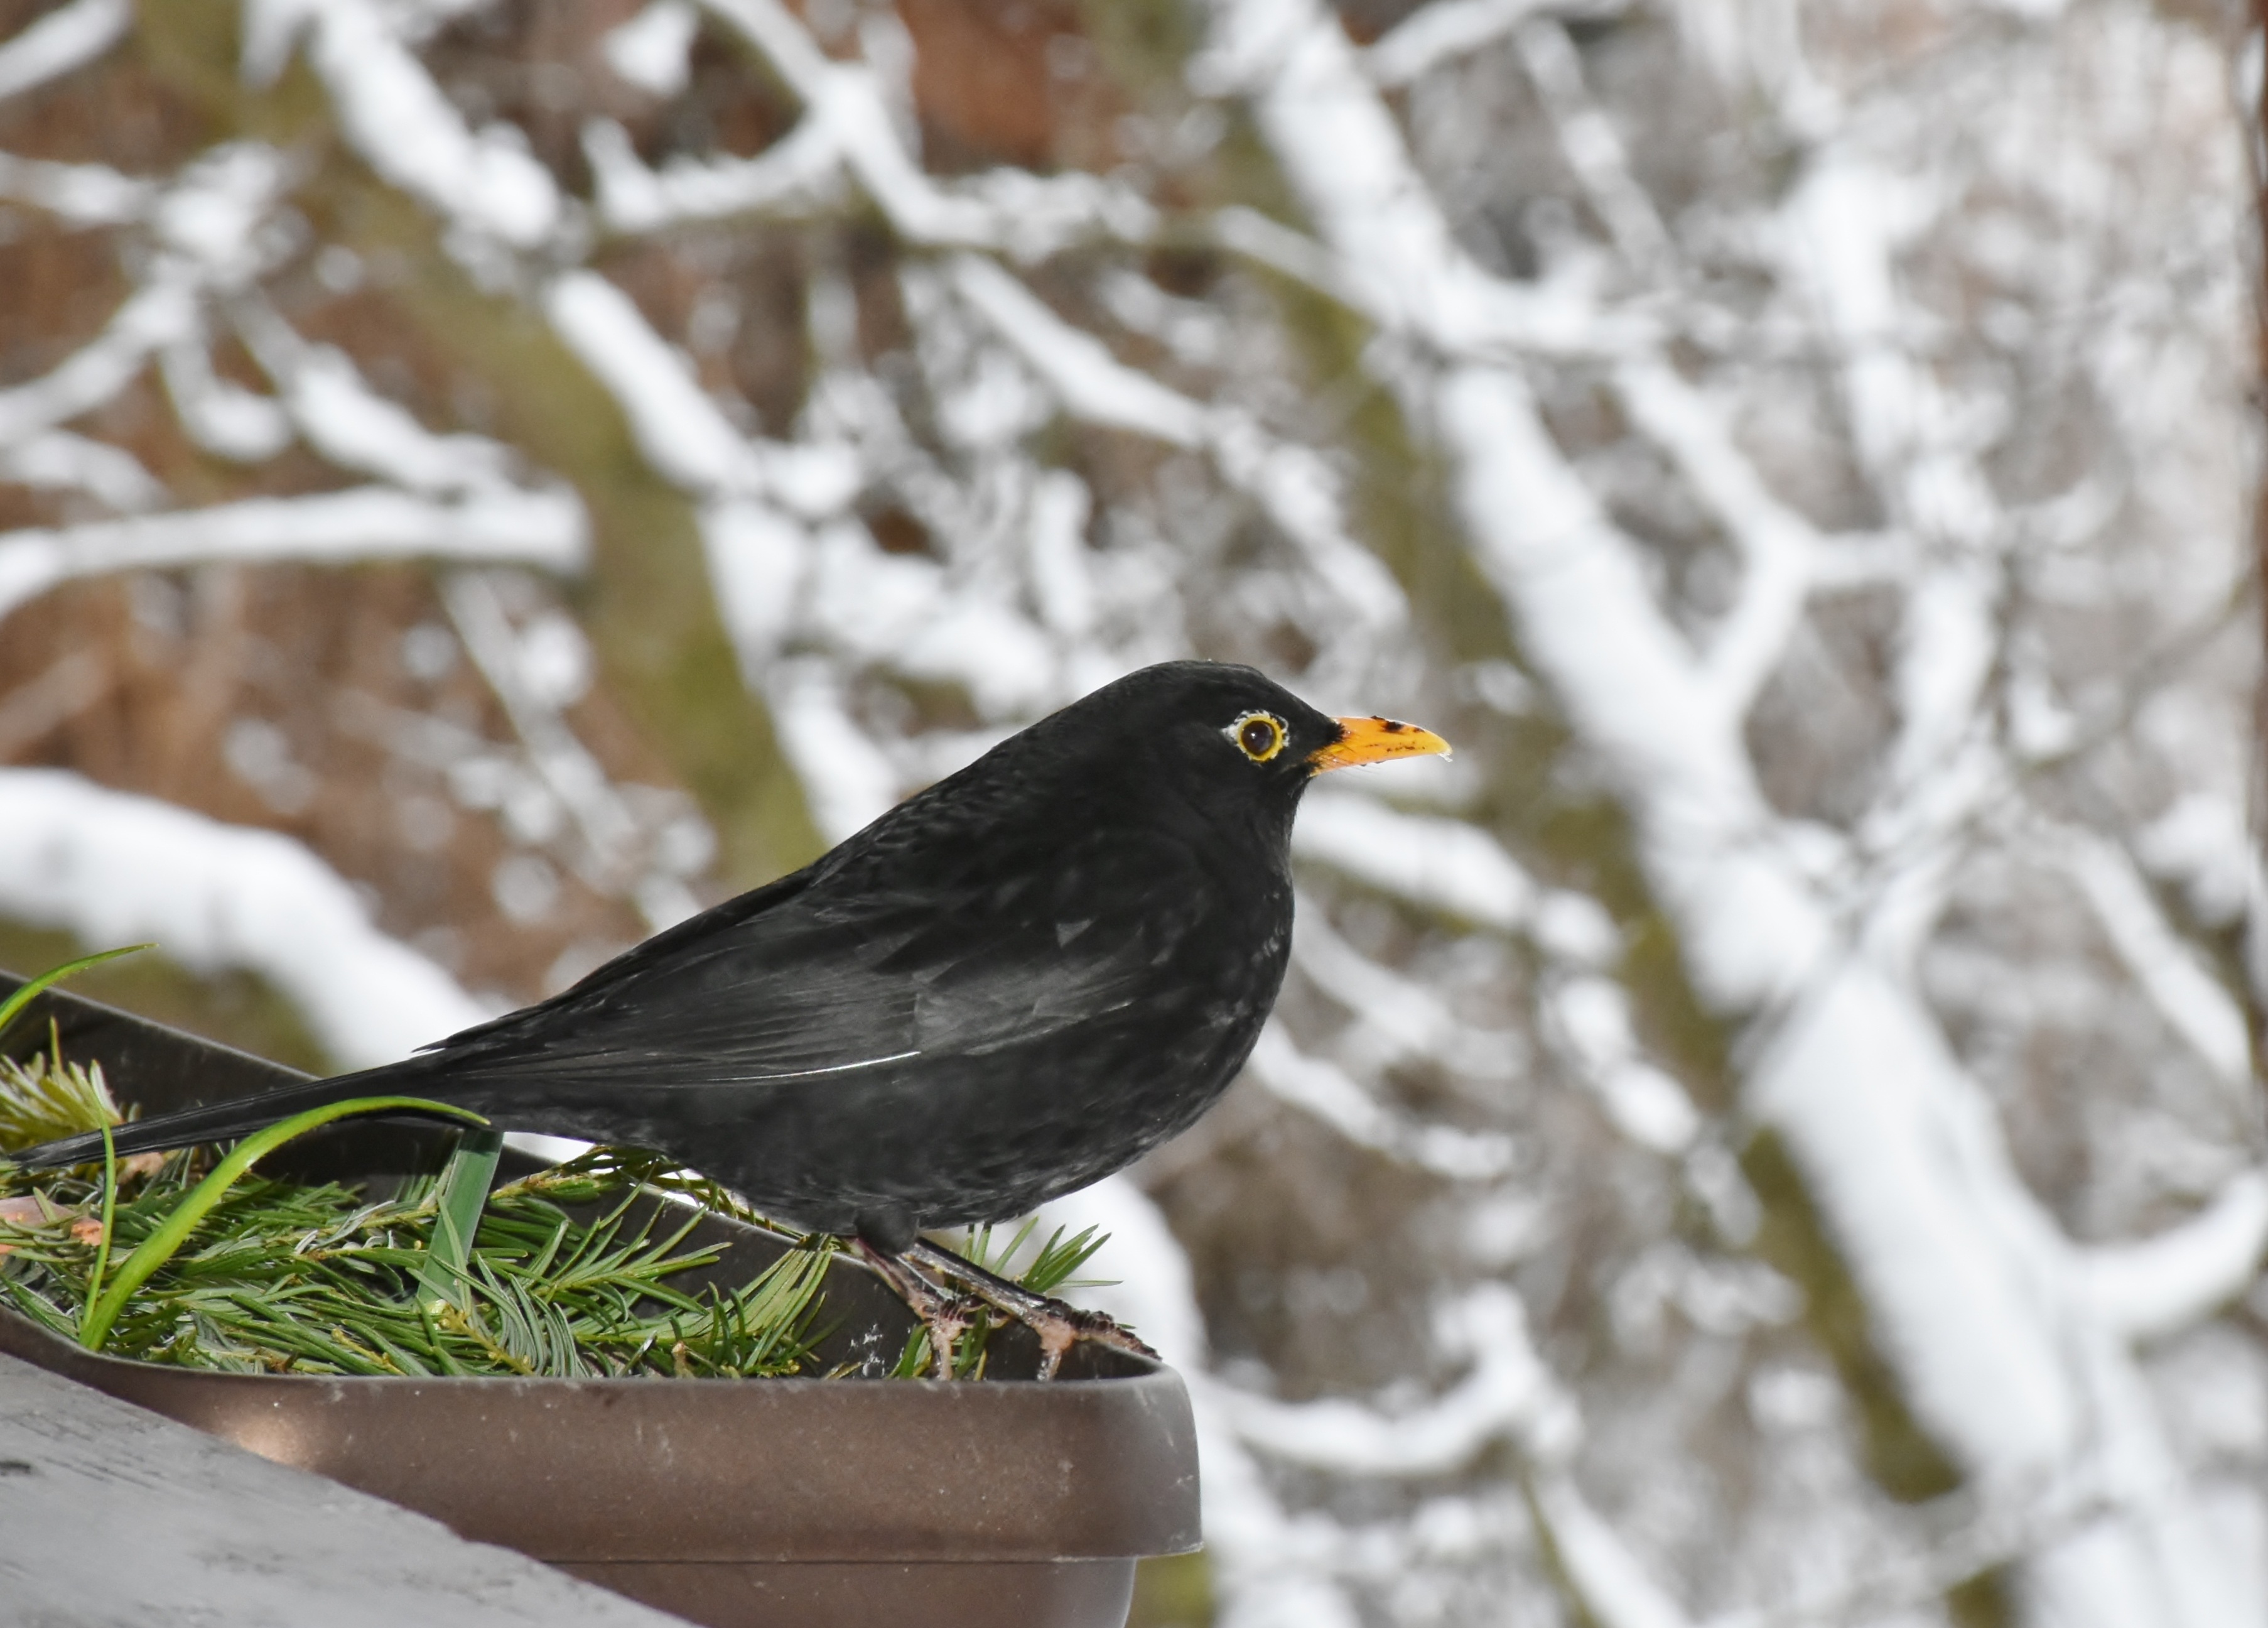
nature, branch, snow, cold, winter, bird, animal, wildlife, feed, beak, black, robin, feather, fauna, plumage, songbird, feeding, vertebrate, bill, finch, blackbird, winter feed, old world flycatcher, perching bird, emberizidae, cinclidae